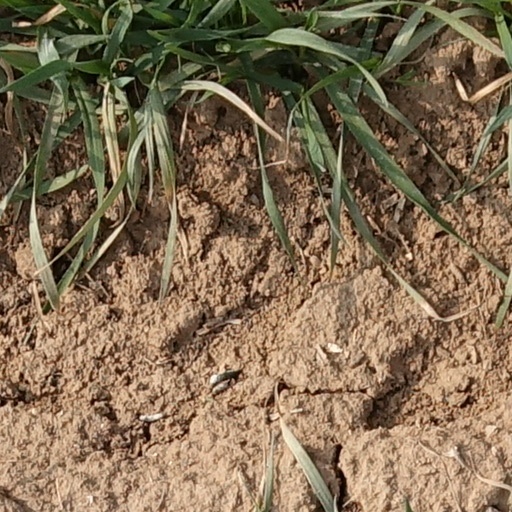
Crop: wheat